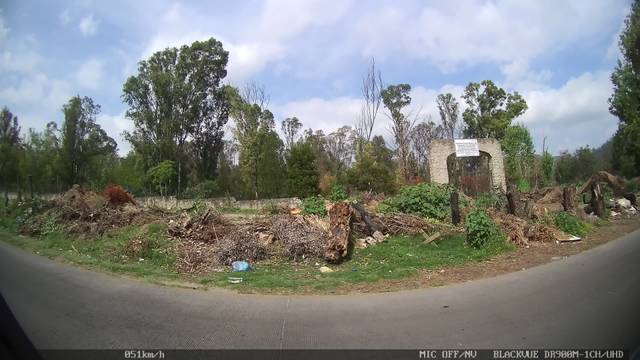
Region: Mexico
Coordinates: 19.479, -99.248